Cobham Intermediate School

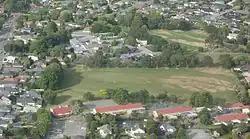
Cobham Intermediate School in the centre; Burnside Primary in the foreground

Cobham Intermediate School is a state intermediate school in northwestern Christchurch, New Zealand, in the suburb of Burnside.